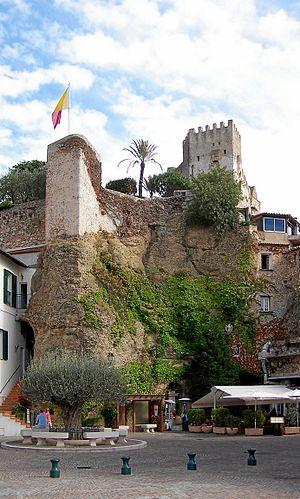
Roquebrune-Cap-Martin est une commune française située dans le département des Alpes-Maritimes en région Provence-Alpes-Côte d'Azur. Roquebrune-Cap-Martin est également connue sous les nom et abréviation de Roquebrune ou RCM.